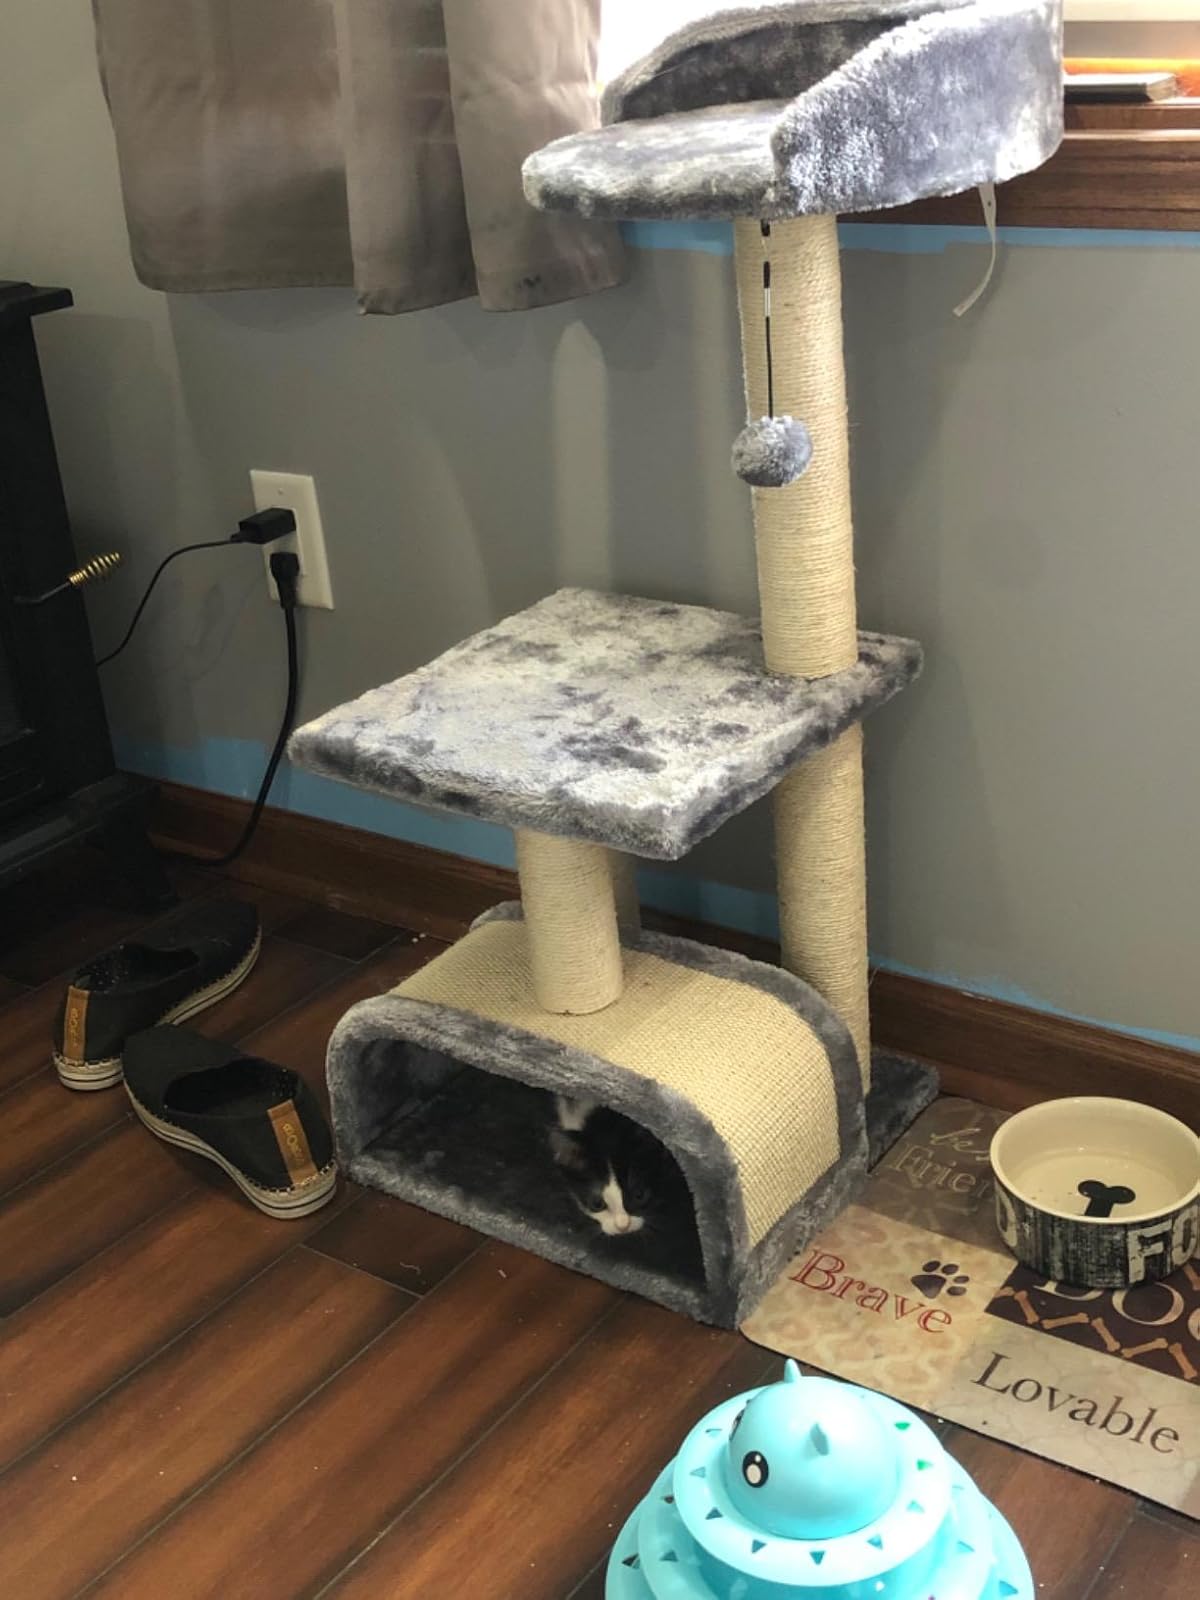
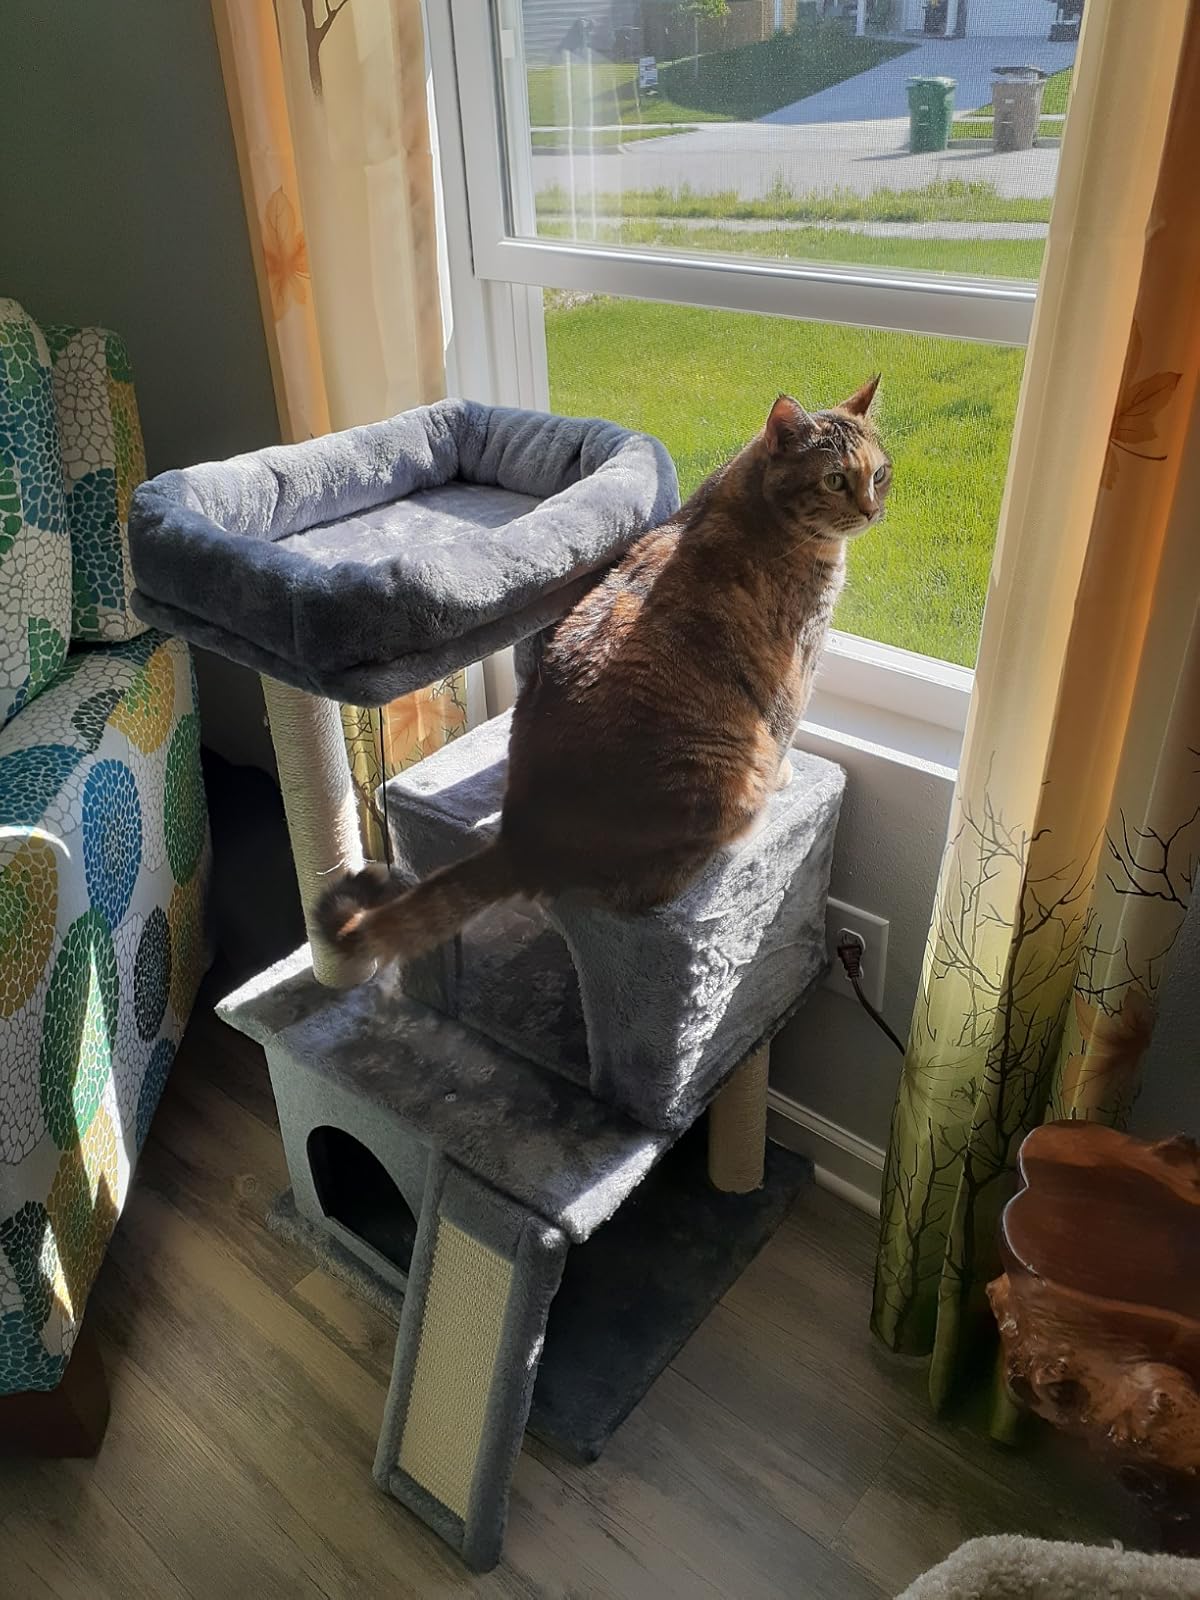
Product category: items_cat tree
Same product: no